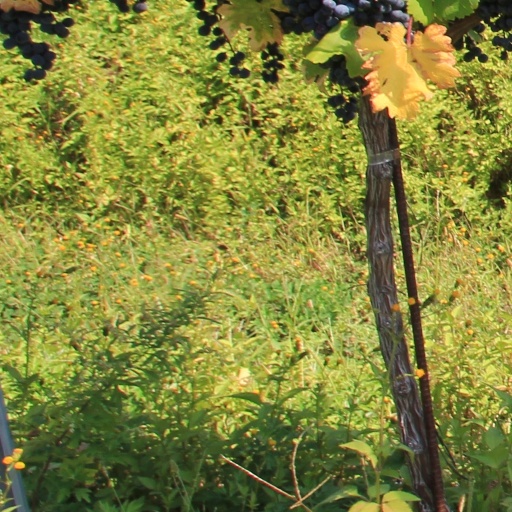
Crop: grape